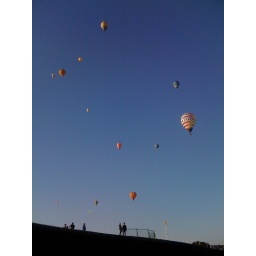
Oct. 12, 2009. Beautiful blue sky day to go &amp;quot;up, up and away&amp;quot; in a hot air balloon.